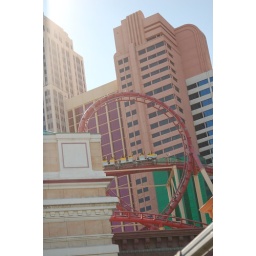
Roller Coaster at the New York New York. Kate is in the 2nd to last car with a white shirt on.